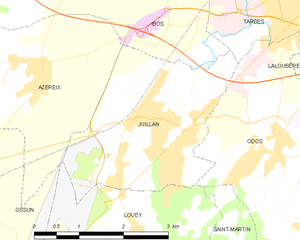
Juillan est une commune française située dans le département des Hautes-Pyrénées, en région Occitanie.